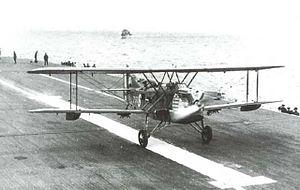
Levasseur PL 101 à l'appontage